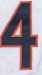
Number: 4